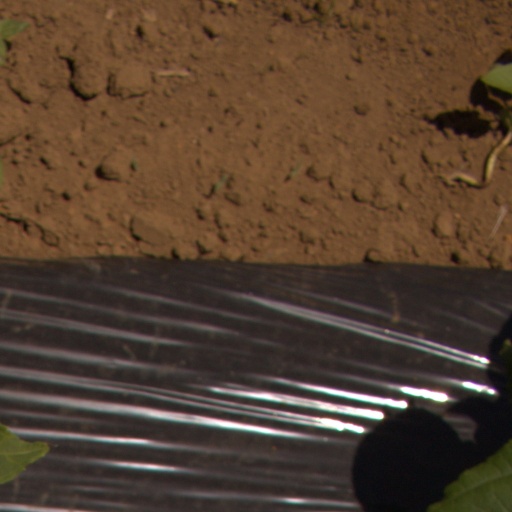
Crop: Jerusalem artichoke